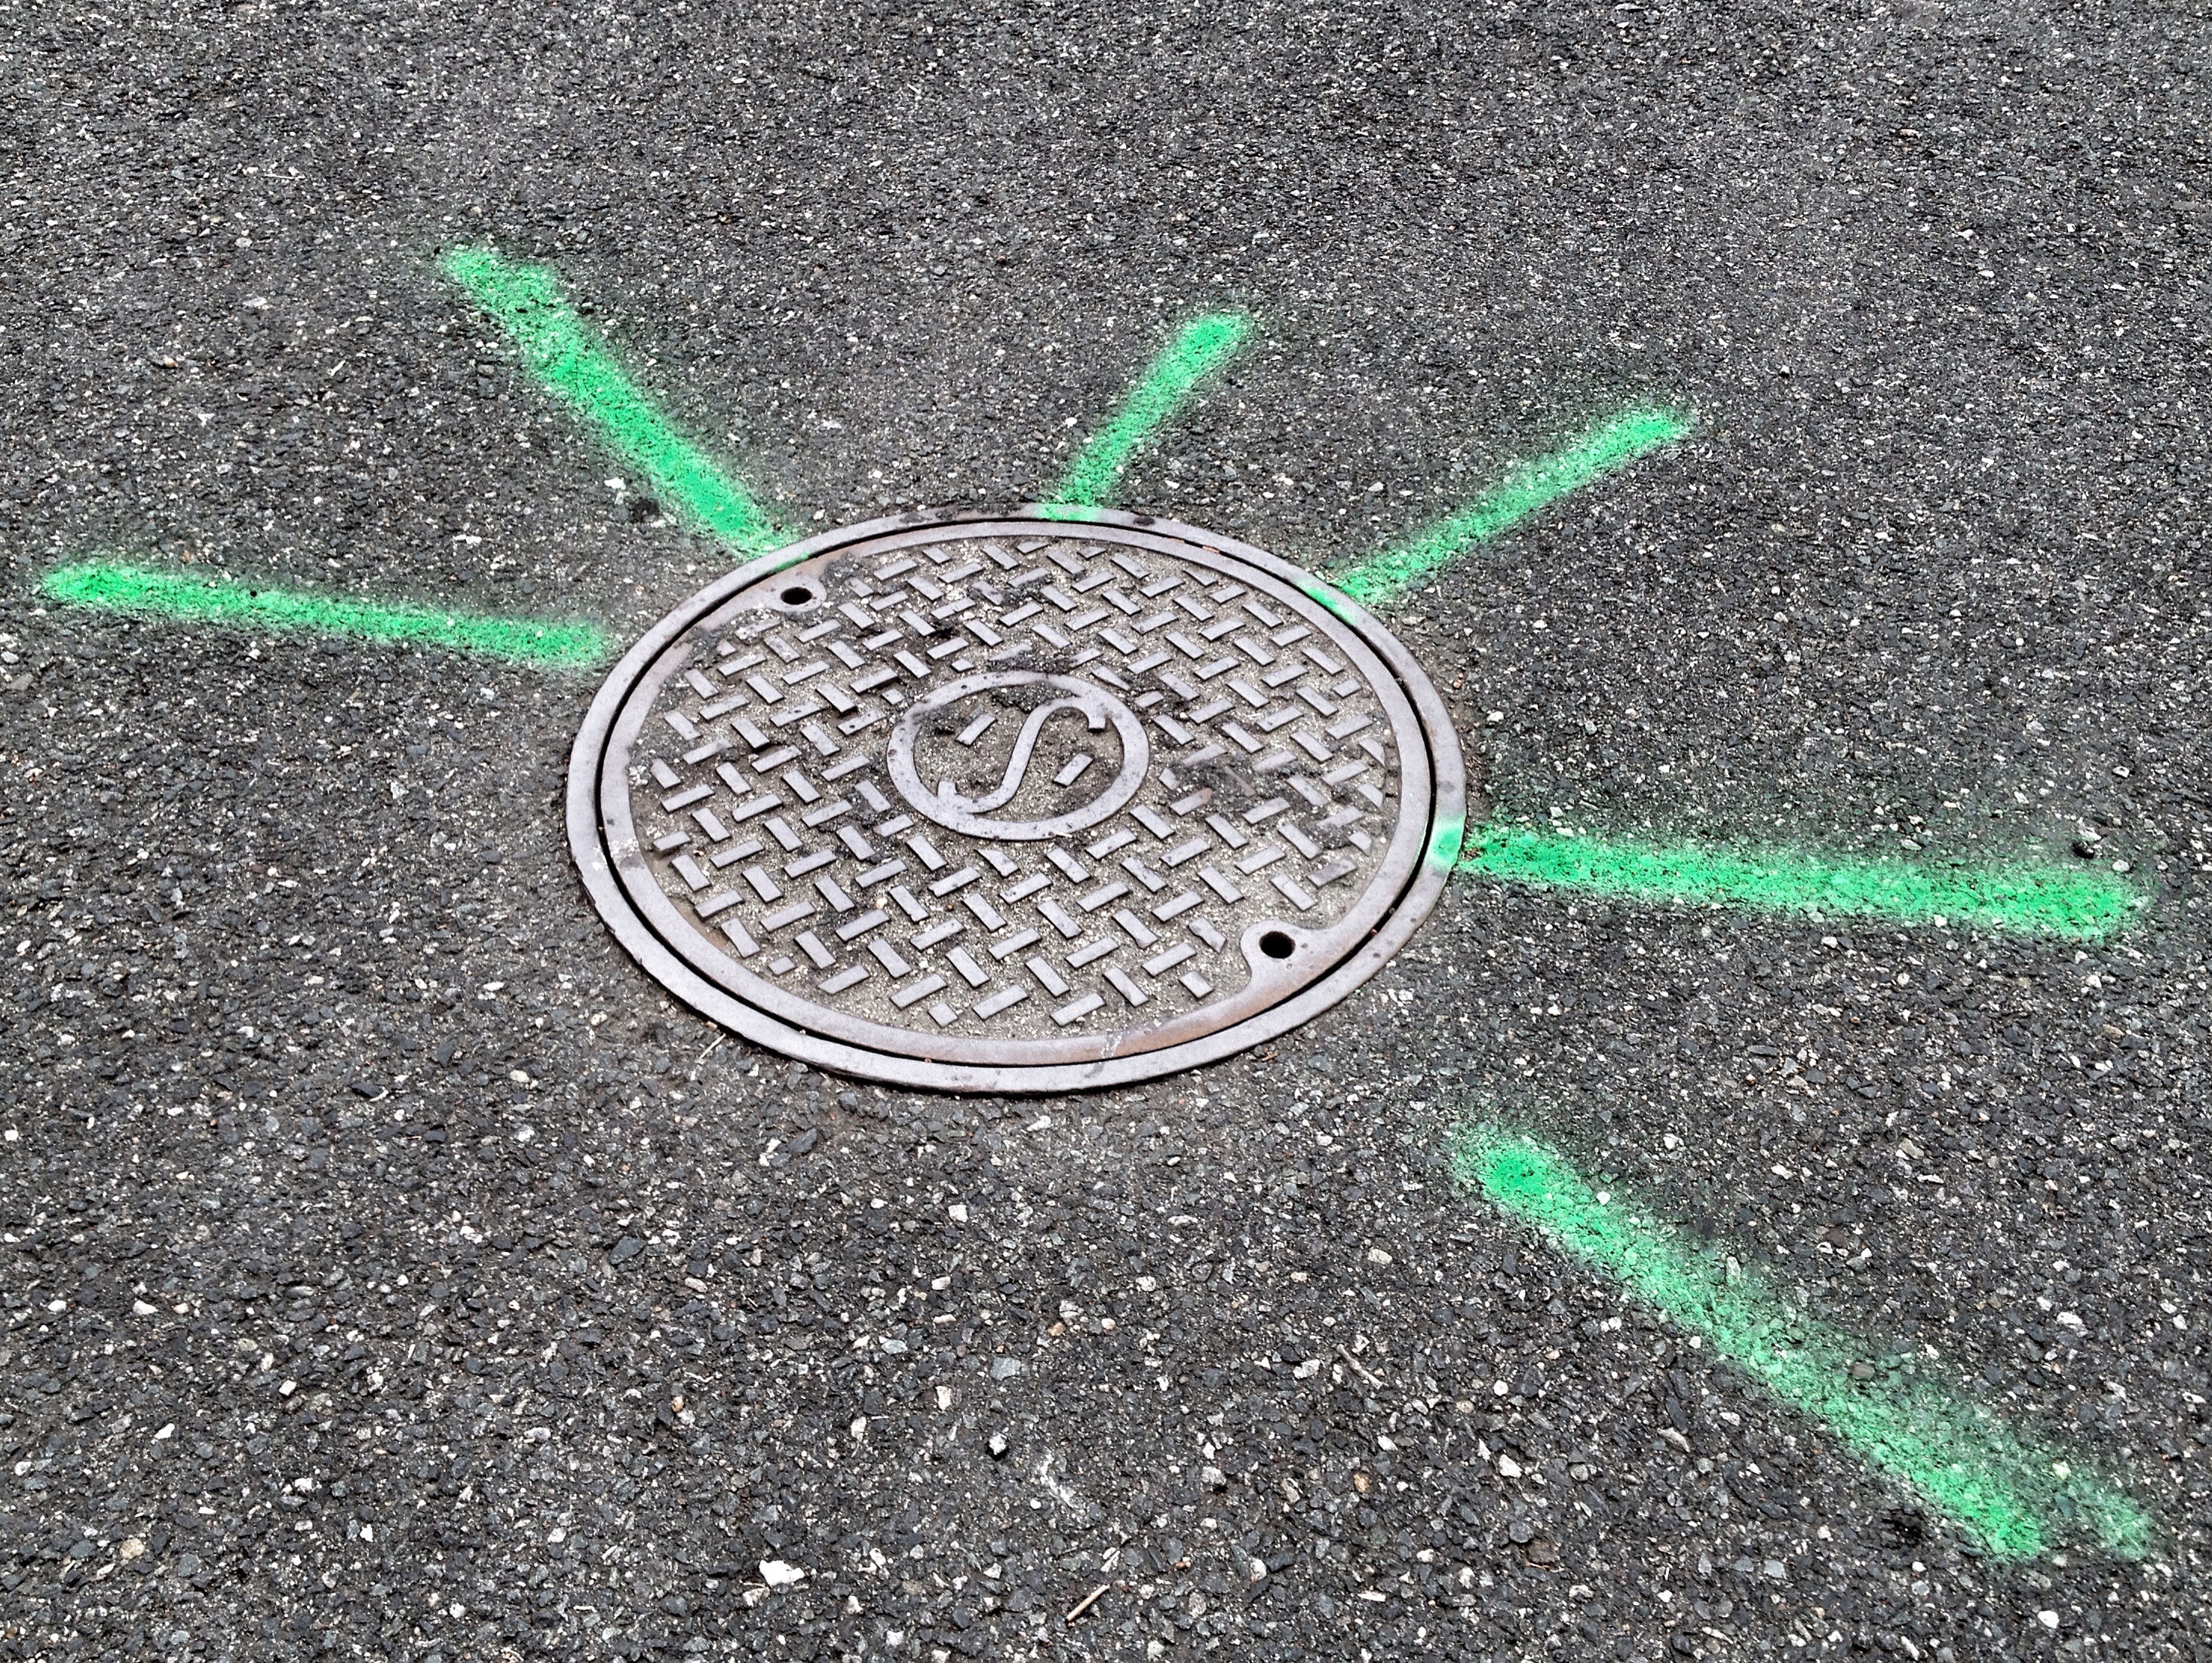
leaf, green, circle, jewellery, pendant, fashion accessory